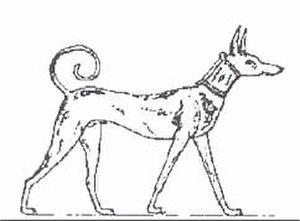
Le chien égyptien Abutiu, aussi transcrit en Abuwtiyuw, mort avant 2280 av. J.-C, est l'un des premiers animaux domestiques documentés dont le nom est connu. Il est présumé avoir été un chien de garde royal qui vivait durant la VIᵉ dynastie, et est connu pour avoir reçu un ensemble funéraire élaboré dans la nécropole de Gizeh, à la demande d'un pharaon dont le nom est inconnu.